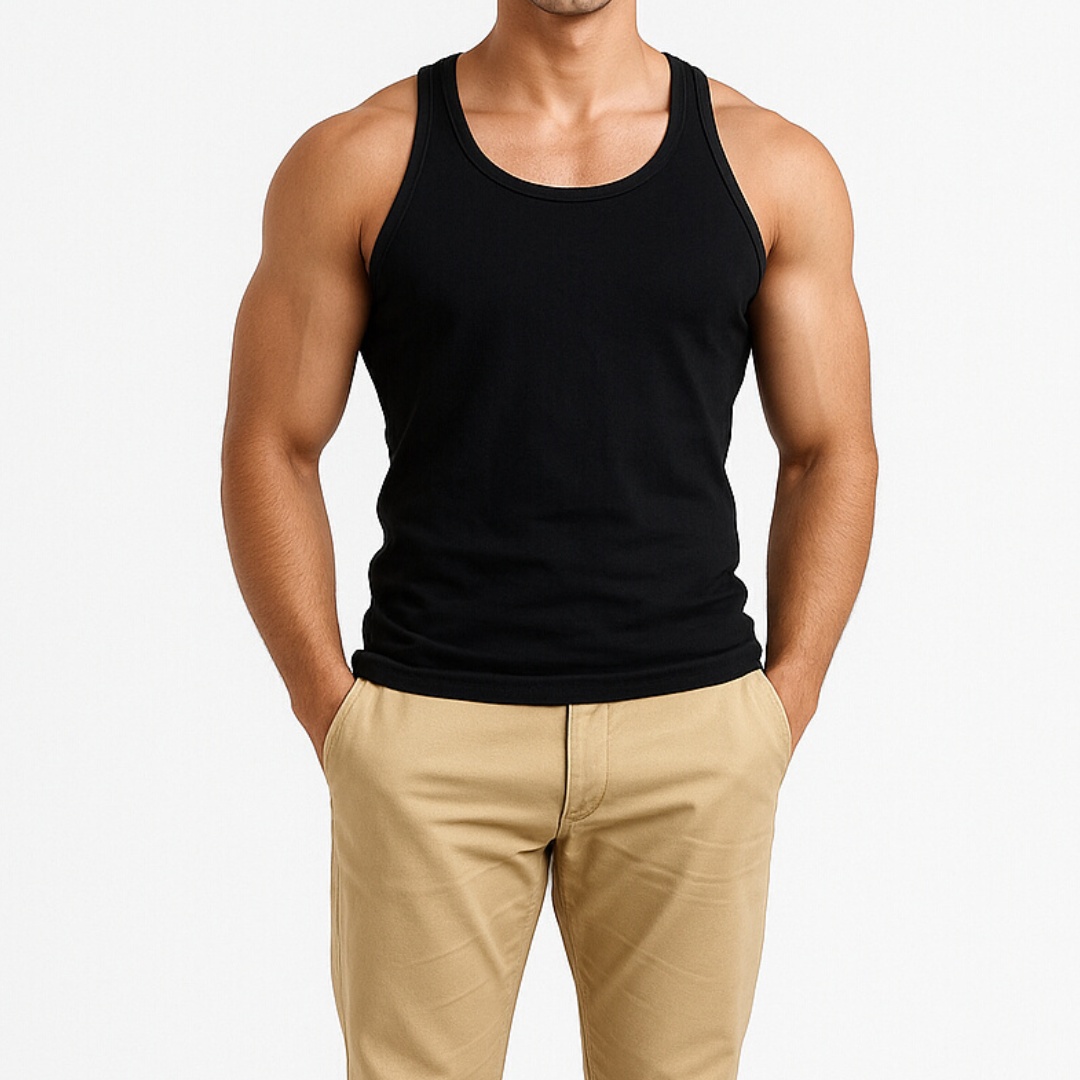
Men’s Sleeveless Black Vests (Pack of 3) | Breathable & Comfortable Undershirts"
These men's super soft cotton black vests come in a pack of 3, perfect for everyday wear. Made with quality materials, these vests provide comfort and style. With lightweight and breathable fabric, they keep you cool and dry all day long. Upgrade your wardrobe with these essential basics. Care instruction 100% Cotton Wash with Hand Wash Carefully in Lukewarm Water Maximum 30c Please Wet Garment No Hanger Iron at Medium Hot Temperature
Category: Apparel & Accessories > Clothing > Men's Undergarments > Men's Undershirts